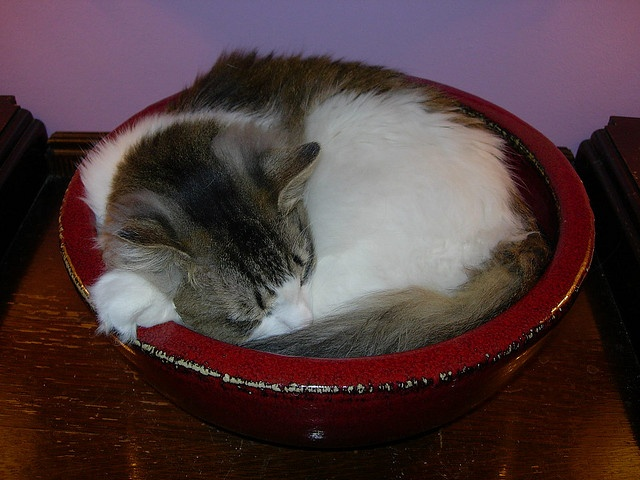
A very cute cat laying in a bowl.
A car curled up sleeping in a red bowl.
A cat curled up sleeping in a red bowl.
A fluffy cat is sleeping in a small bowl.
a white and brown cat that is laying down in a red bowl